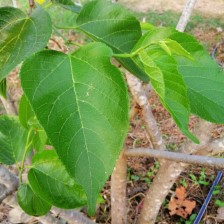
Variety: TaiwanMeacho